Pentadecagon

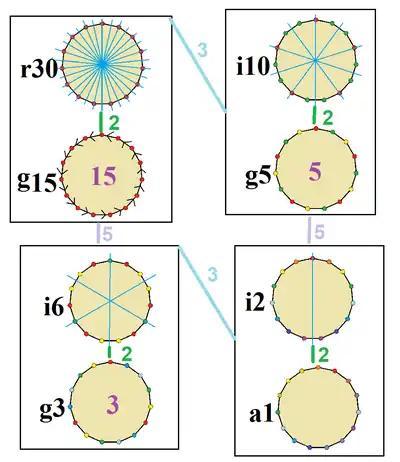
The symmetries of a regular pentadecagon as shown with colors on edges and vertices. Lines of reflections are blue. Gyrations are given as numbers in the center. Vertices are colored by their symmetry positions.

The "regular pentadecagon" has Dih dihedral symmetry, order 30, represented by 15 lines of reflection. Dih has 3 dihedral subgroups: Dih, Dih, and Dih. And four more cyclic symmetries: Z, Z, Z, and Z, with Z representing π/"n" radian rotational symmetry.